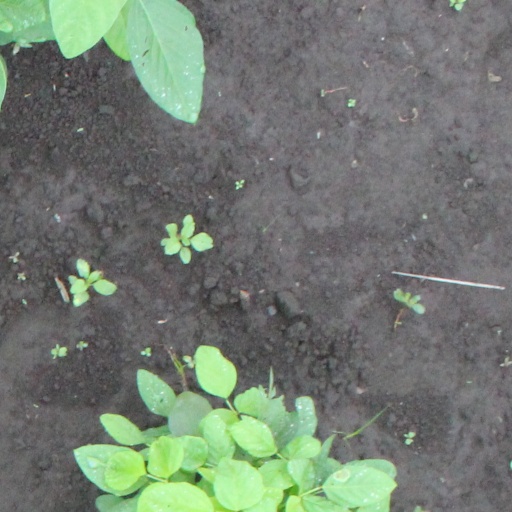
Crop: soybean